Catalina Island (Dominican Republic)

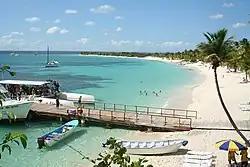
Catalina Island

The island was named "Santa Catalina" by Christopher Columbus, who visited it in May 1494.